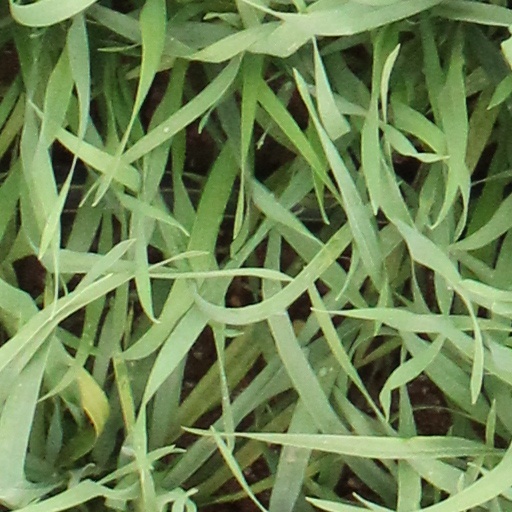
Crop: wheat